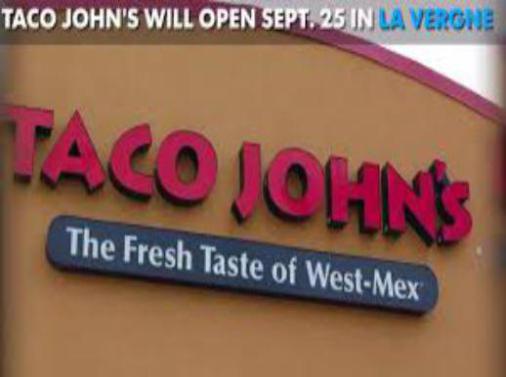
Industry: Food